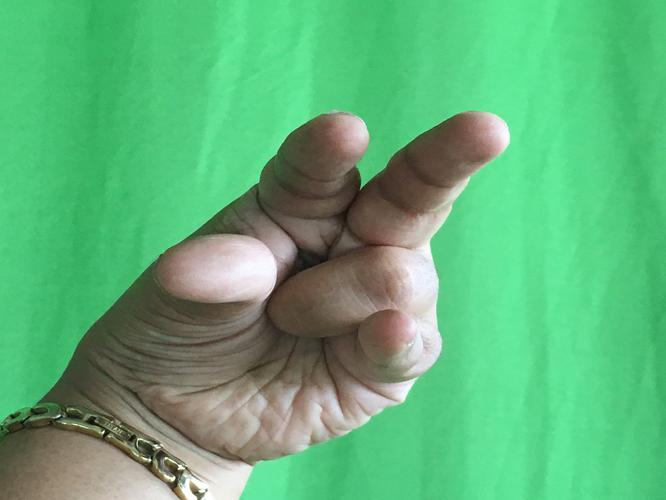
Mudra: Kangulam
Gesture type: single_hand